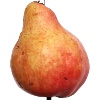
Label: Pear Red 1